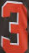
Number: 3